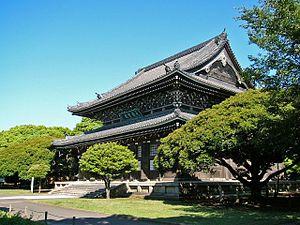
Sōji-ji est l'un des deux temples principaux de l'école Sōtō du bouddhisme Zen au Japon. Il se trouve dans le quartier de Tsurumi-ku de la ville de Yokohama qui se situe dans la préfecture de Kanagawa. L'autre temple important de cette école est Eihei-ji.